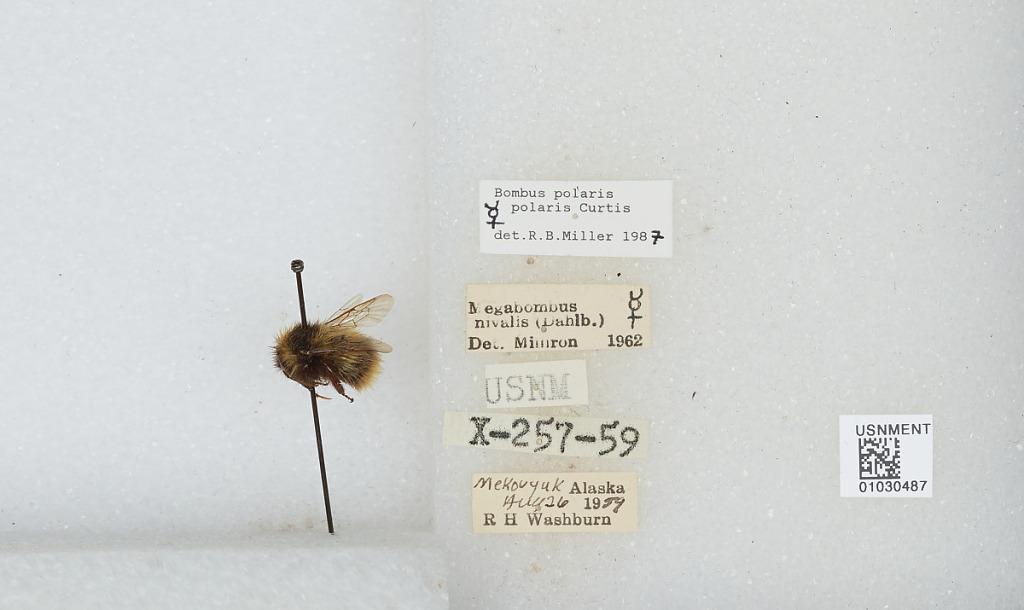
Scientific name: Bombus (Alpinobombus) polaris Curtis
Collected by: R. Washburn
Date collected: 1959-8-26
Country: United States
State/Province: Alaska
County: Bethel
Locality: Mekoryuk
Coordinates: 60.3892, -166.207
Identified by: Milliron